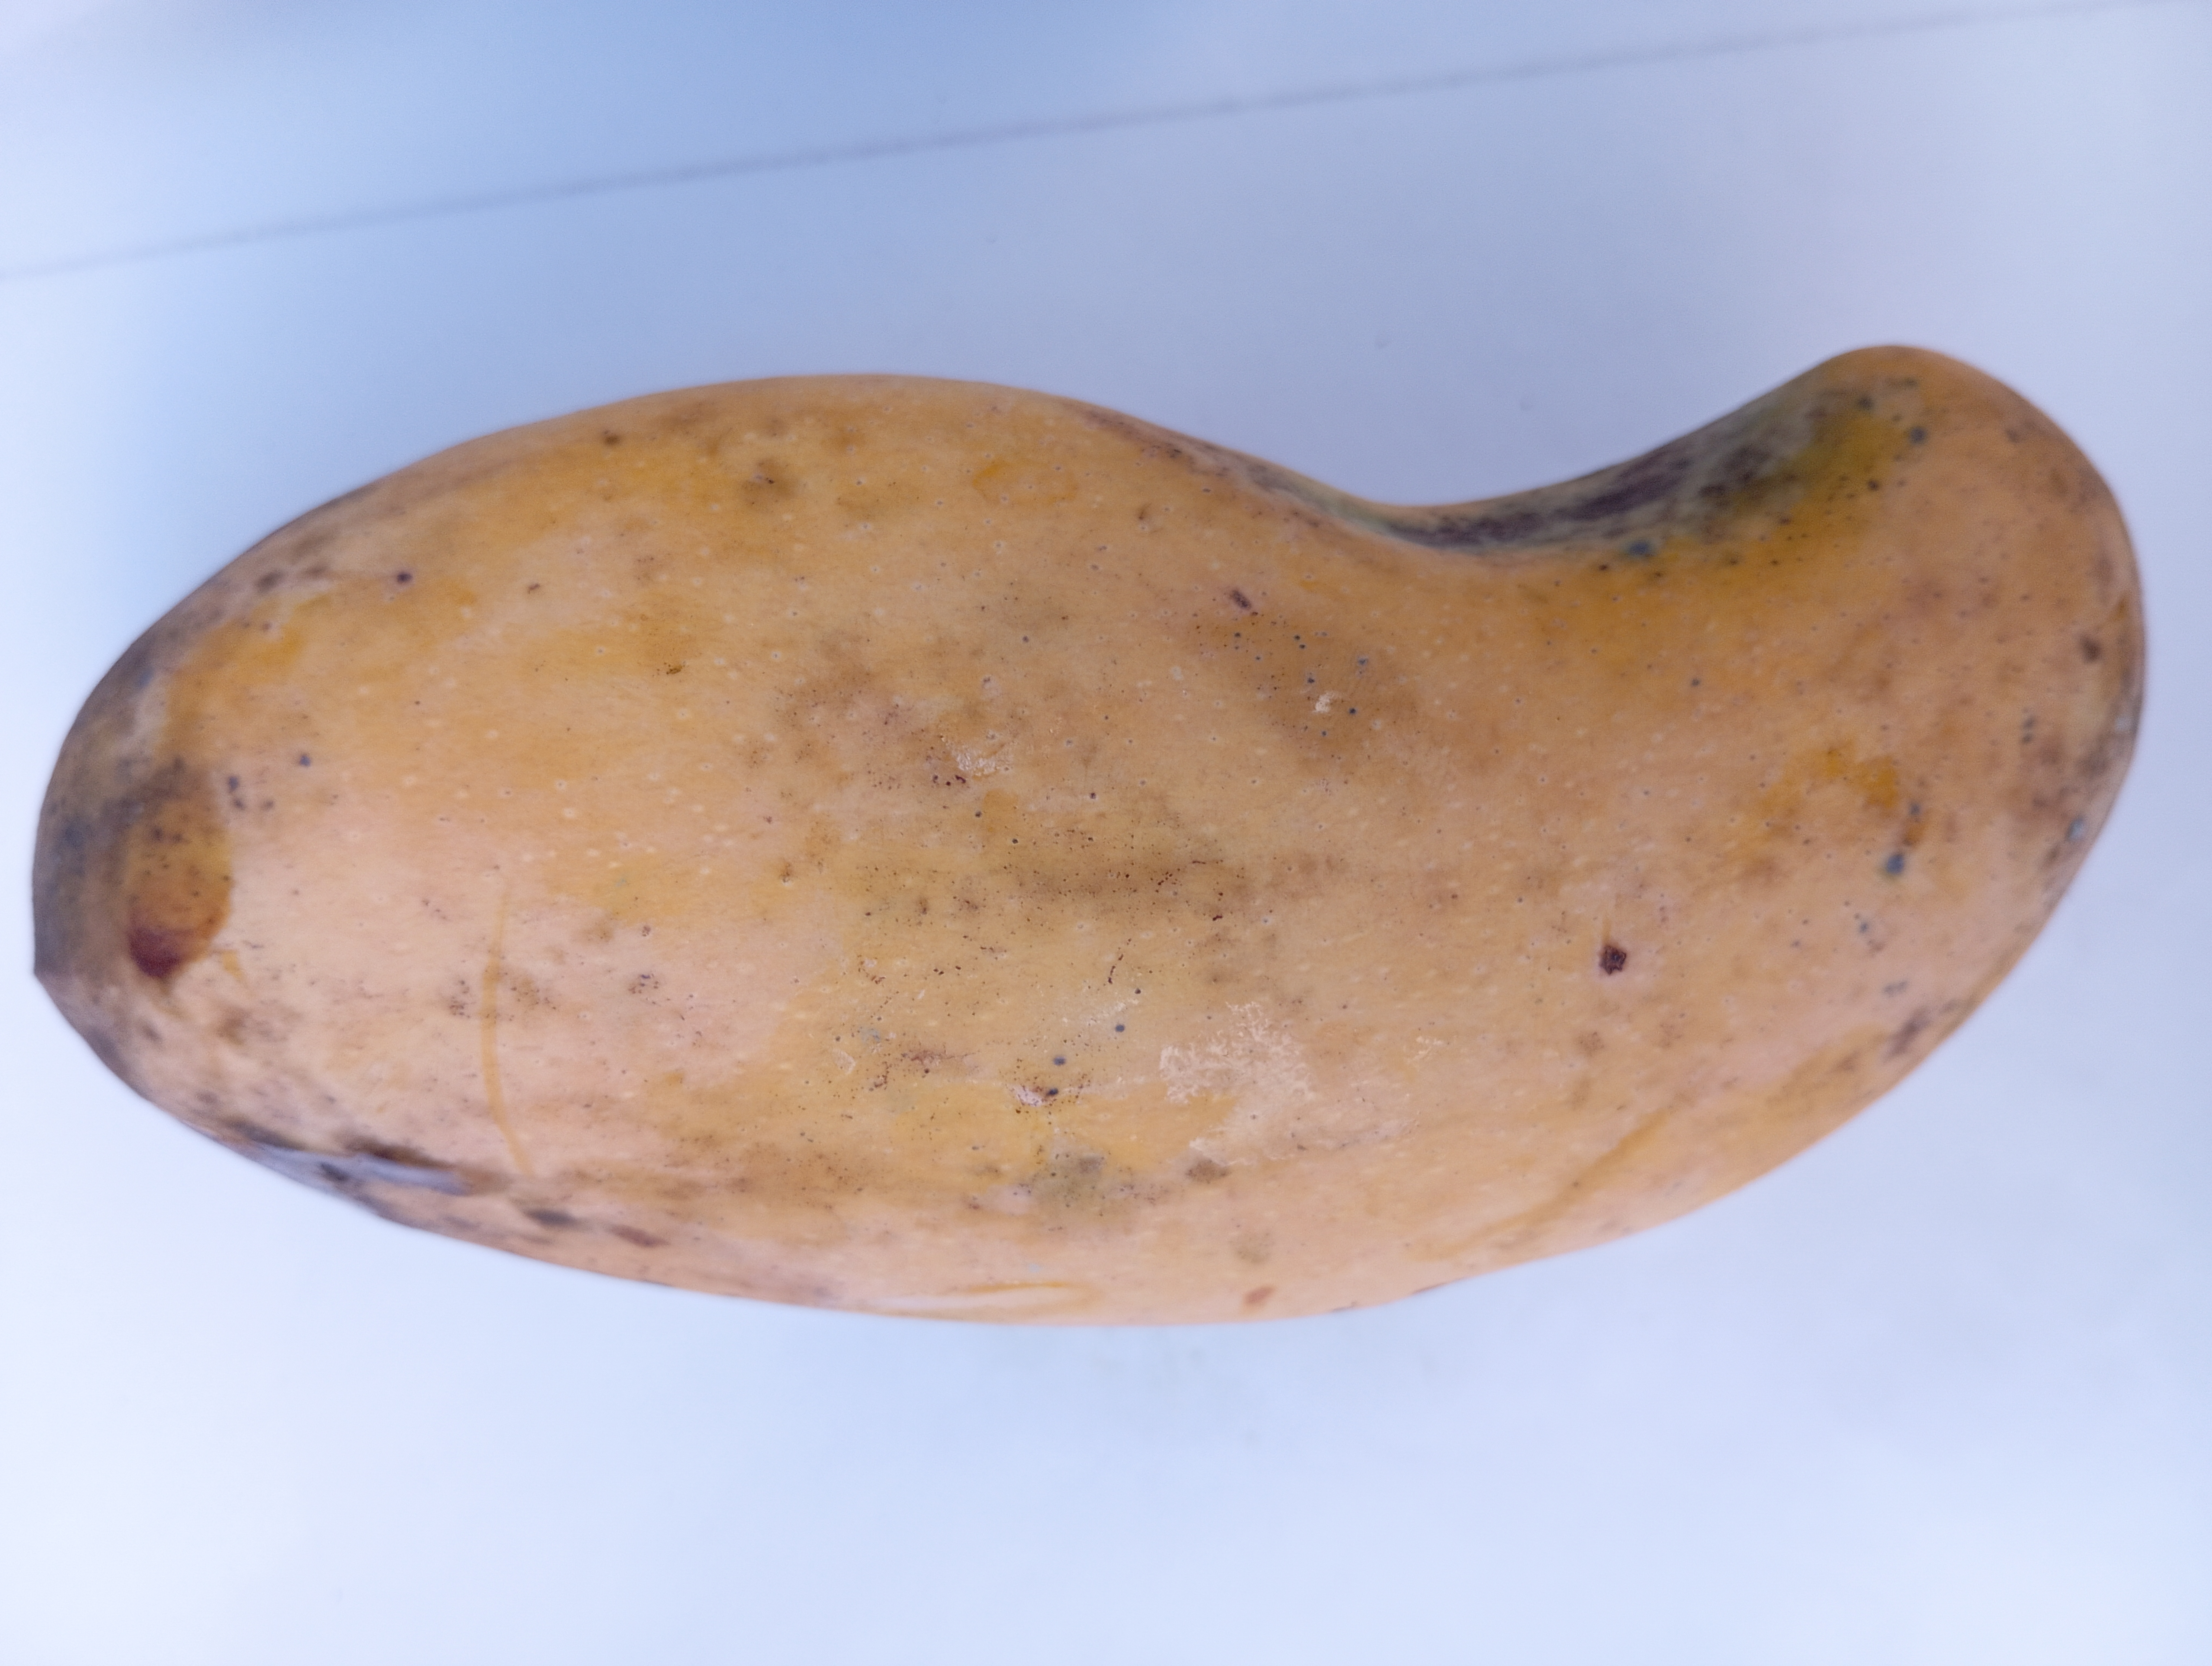
Mango variety: Banana